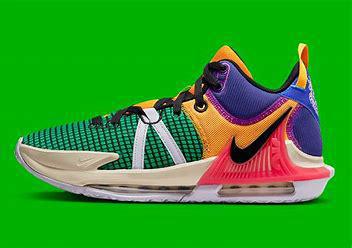
Brand: Nike
Model: Lebron Witness 7